Guru Radha Kishan

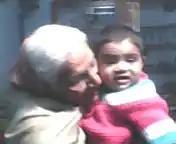

Guru Radha Kishan was ably supported by his better half Sunita Sharma throughout his life. His family was arrested so many times for social and political reasons but his wife Sunita Guru, herself a prominent NFIW activist even though came from a rich family of landowners neither regretted nor complained about this lifestyle and always supported him.